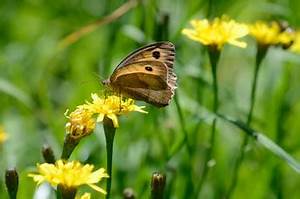
Label: butterfly